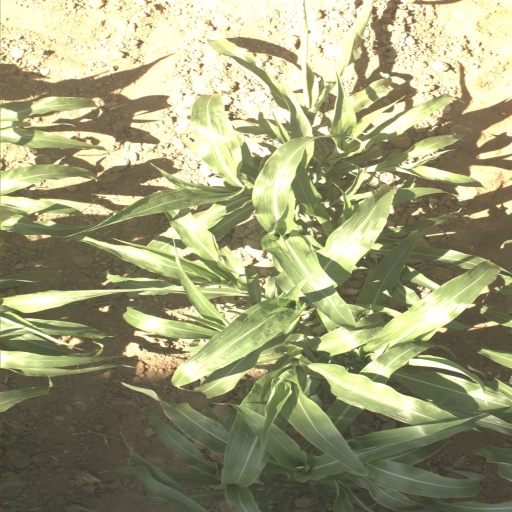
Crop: sorghum